Banachiewicz (crater)

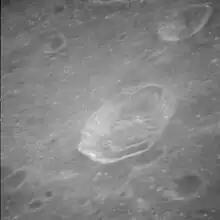
Oblique Apollo 11 image of the interior of Banachiewicz. Banachiewicz B is the larger crater near center, and Knox-Shaw (Banachiewicz F), is in the upper right.

Banachiewicz is a largely degraded lunar impact crater that is located near the eastern limb of the Moon.